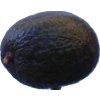
Label: black_avocado